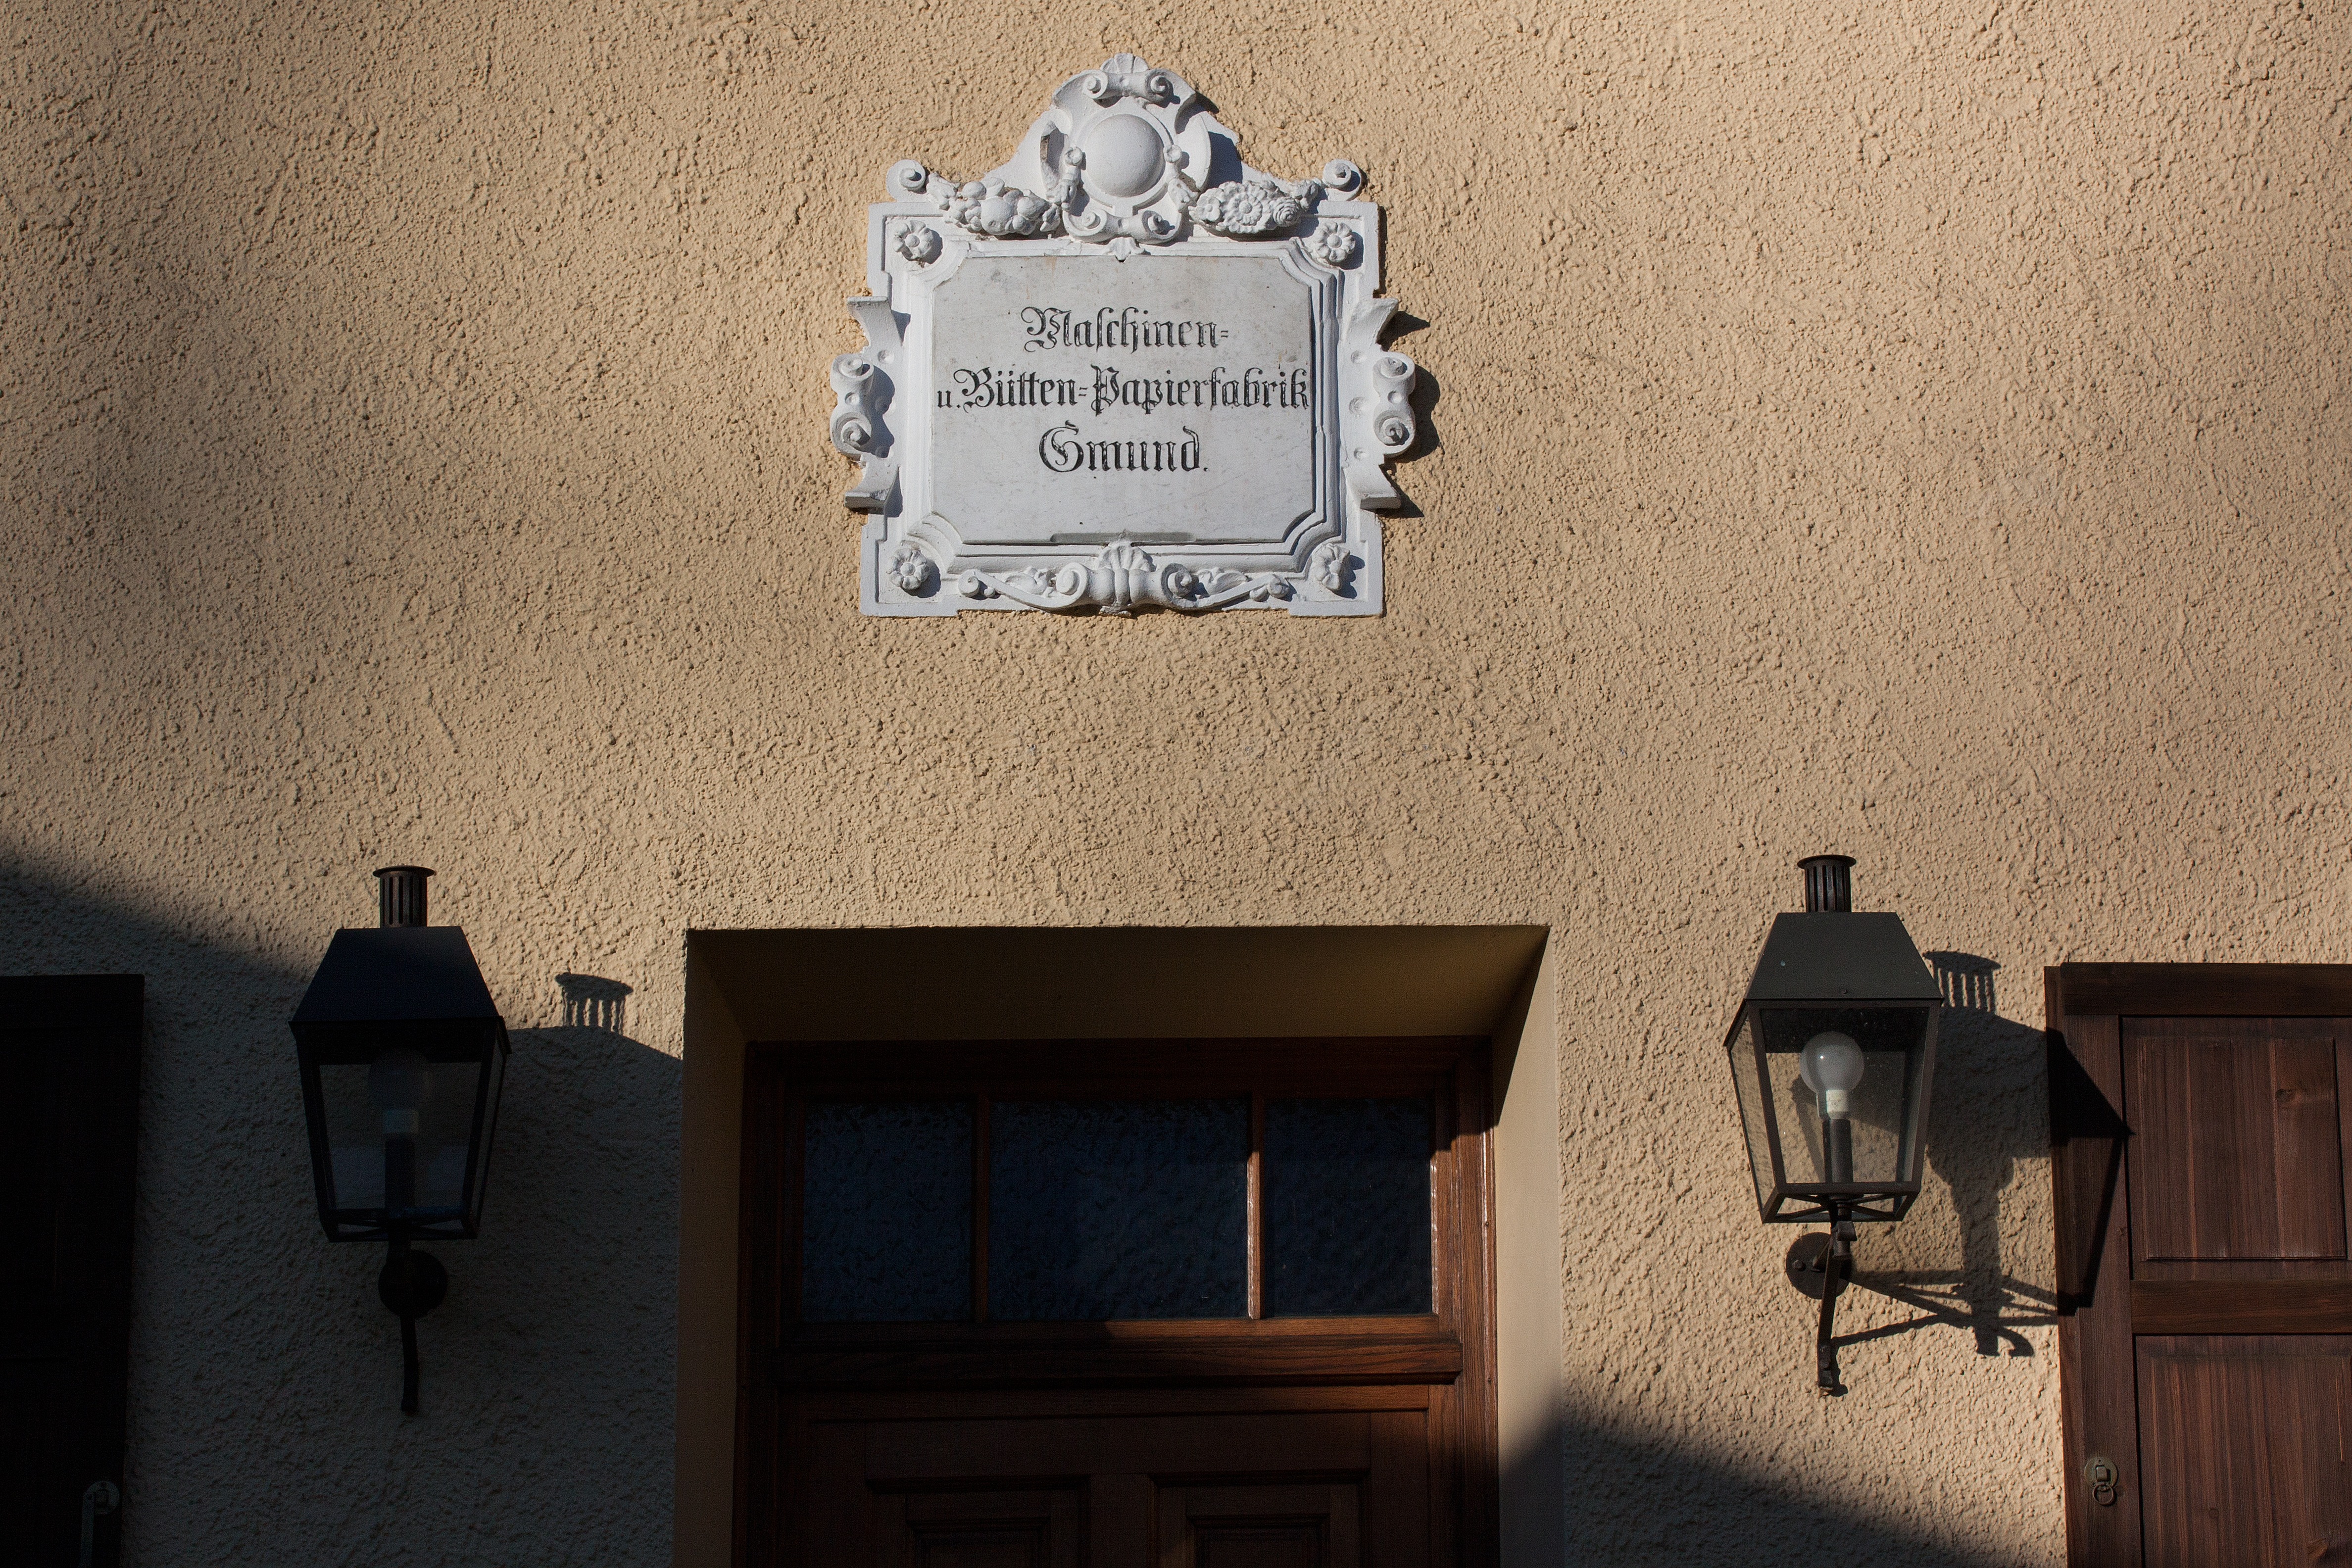
light, wood, house, home, wall, shadow, blue, living room, room, lighting, door, interior design, front door, design, lanterns, shield, lamps, entry, access, input, house entrance, screenshot